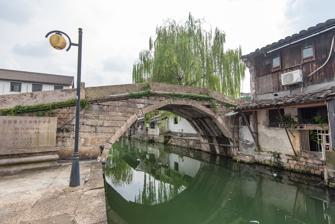
Building: Xiegong Bridge
Country: China
Year built: 1685
Bridge in Zhejiang, China Xiegong Bridge 谢公桥 Xiegong Bridge in September 2020 Coordinates 30°00′49″N 120°34′49″E / 30.013566°N 120.580164°E / 30.013566; 120.580164 Carries Pedestrians and bicycles Crosses West Stream Locale Yuecheng District of Shaoxing , Zhejiang , China Characteristics Design Arch bridge Material Stone Total length 30.60 metres (100.4 ft) Width 2.95 metres (9 ft 8 in) Height 4.65 metres (15.3 ft) History Rebuilt 1685 Location The Xiegong Bridge ( simplified Chinese : 谢公桥 ; traditional Chinese : 謝公橋 ; pinyin : Xiègōng Qiáo ) is a historic stone arch bridge over the West Stream in Yuecheng District of Shaoxing , Zhejiang , China. Etymology Xiegong Bridge is named after Xie Gong ( 谢公 ), a prefecture chief during the Later Jin dynasty (936–947). History The original bridge dates back to the Later Jin dynasty (936–947). The present version was completed in 1685, during the ruling of Kangxi Emperor of the Qing dynasty (1644–1911). On 6 May 2013, it was listed among the seventh batch of " Major National Historical and Cultural Sites in Zhejiang " by the State Council of China . Gallery Xiegong Bridge Xiegong Bridge Railings and drum-shaped bearing stone Mansion of Lü Ben [ zh ] near the bridge Surrounding area Mansion of Lü Ben [ zh ] , head of the cabinet of the Ming Empire (1368–1644). References